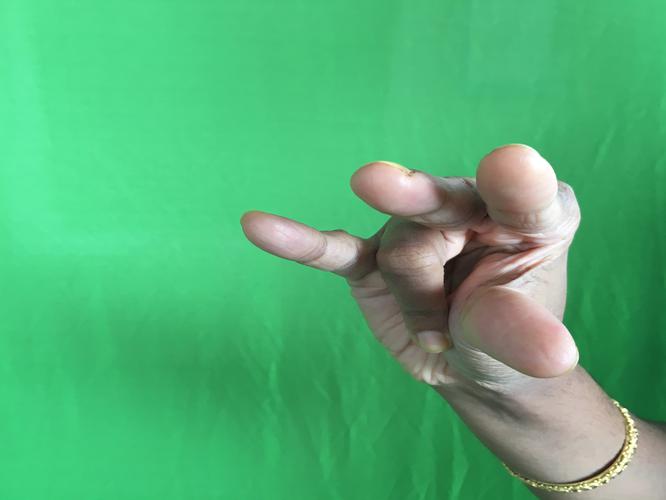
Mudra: Kangulam
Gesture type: single_hand